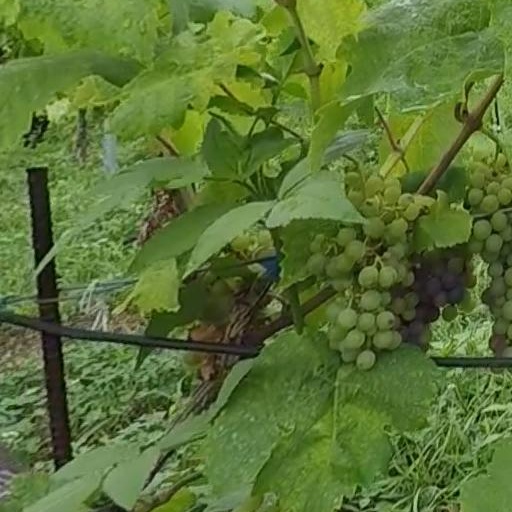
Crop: grape